Winston Churchill

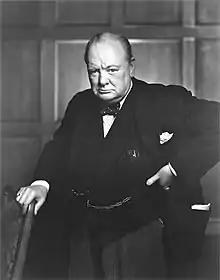
"The Roaring Lion", 1941

Sir Winston Leonard Spencer Churchill (30 November 1874 – 24 January 1965) was a British statesman, military officer, and writer who was Prime Minister of the United Kingdom from 1940 to 1945 (during the Second World War) and again from 1951 to 1955. For some 62 of the years between 1900 and 1964, he was a member of parliament (MP) and represented a total of five constituencies over that time. Ideologically an adherent to economic liberalism and imperialism, he was for most of his career a member of the Conservative Party, which he led from 1940 to 1955. He was a member of the Liberal Party from 1904 to 1924.